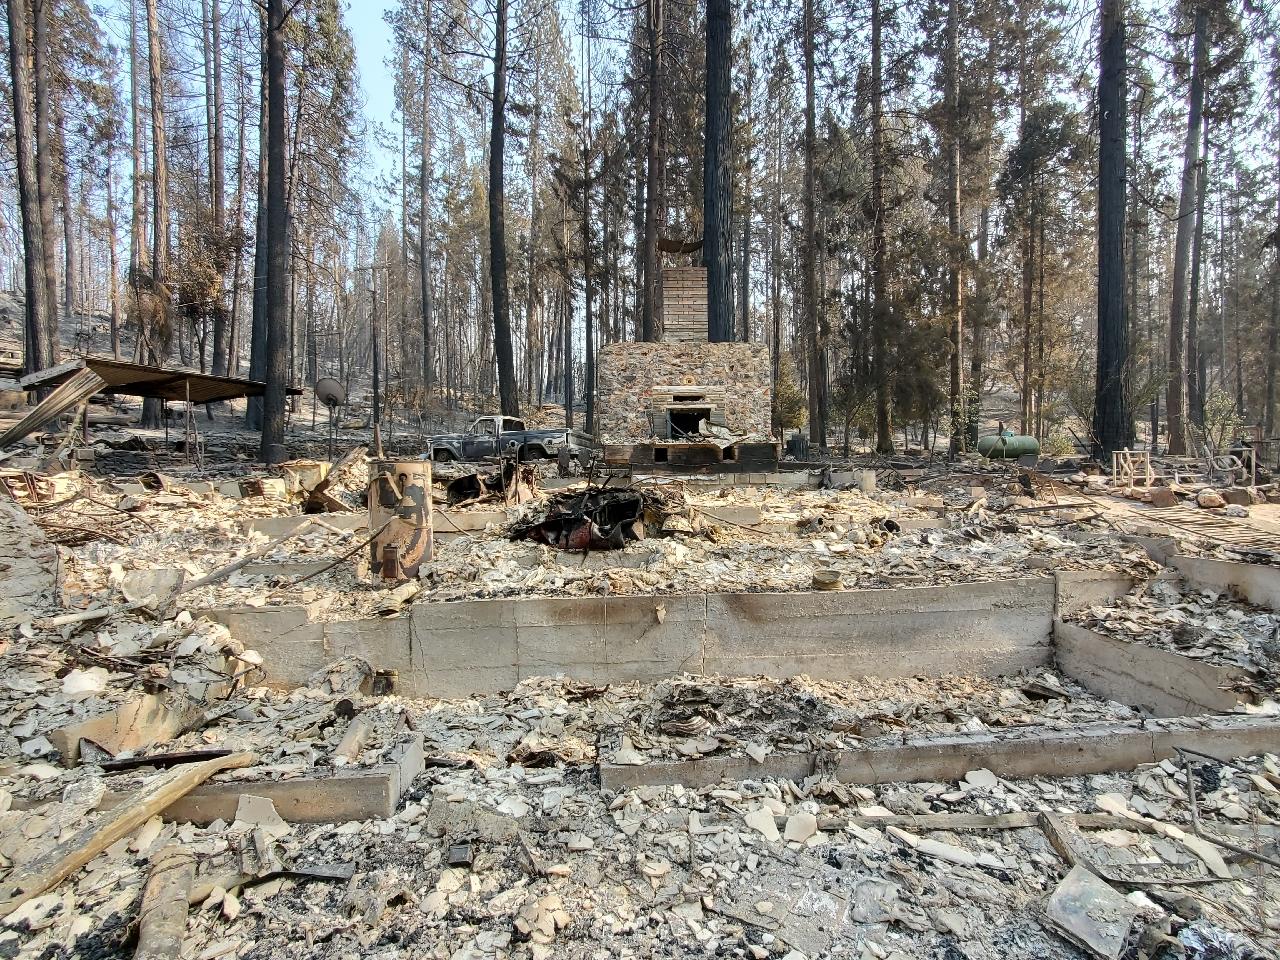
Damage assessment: destroyed